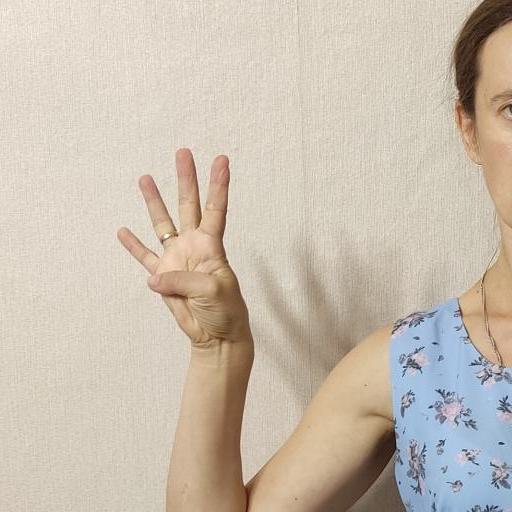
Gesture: four